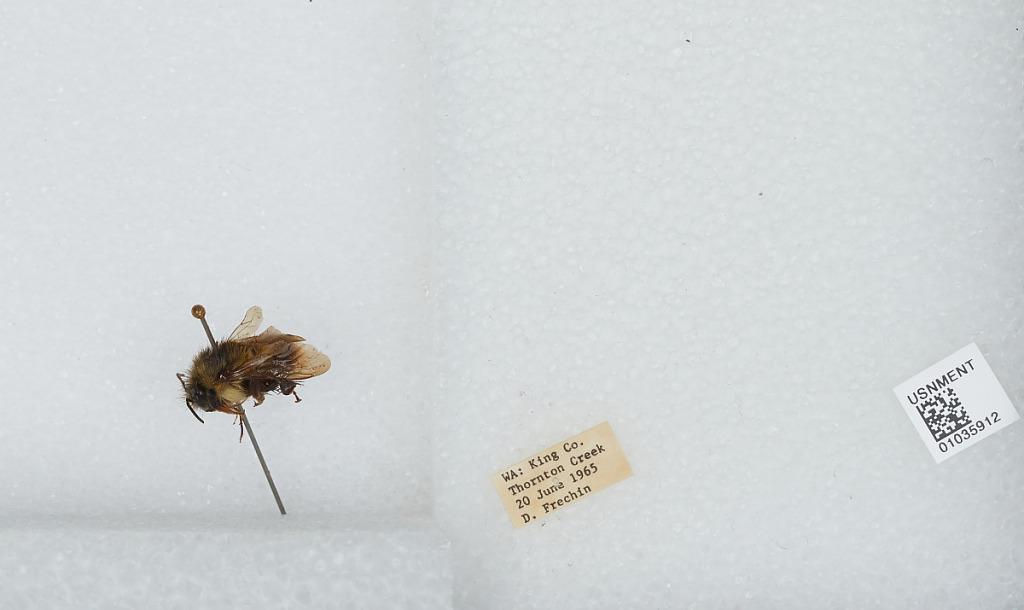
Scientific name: Bombus (Pyrobombus) mixtus Cresson
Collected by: D. Frechin
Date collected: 1965-6-20
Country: United States
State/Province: Washington
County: King
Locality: Thornton Creek
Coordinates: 47.7031, -122.309